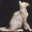
Label: cat